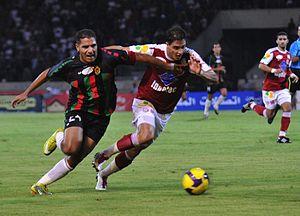
WAC vs FAR
Cet article présente la rivalité entre le Wydad Athletic Club et l'Association Sportive des FAR, appelé le « classico marocain », car ce match oppose les deux clubs les plus titrés du Maroc.